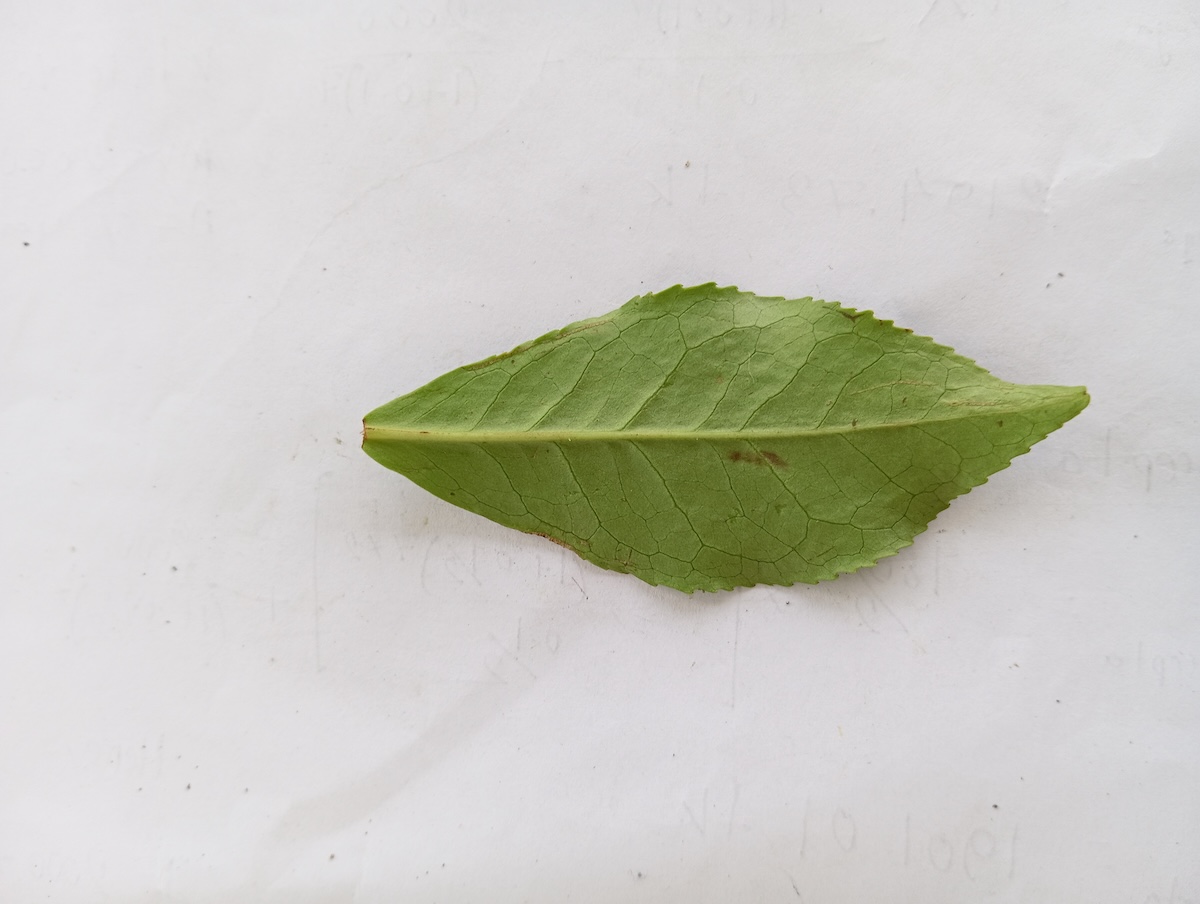
Label: Healthy leaf